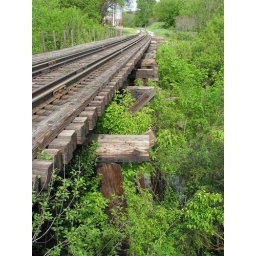
Bridge C570, an 11 span wooden pile trestle over the Maunesha River, looking east